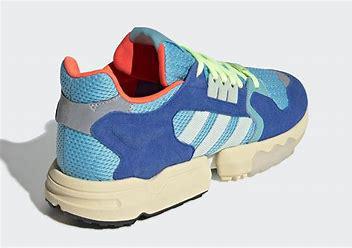
Brand: Adidas
Model: ZX Torsion